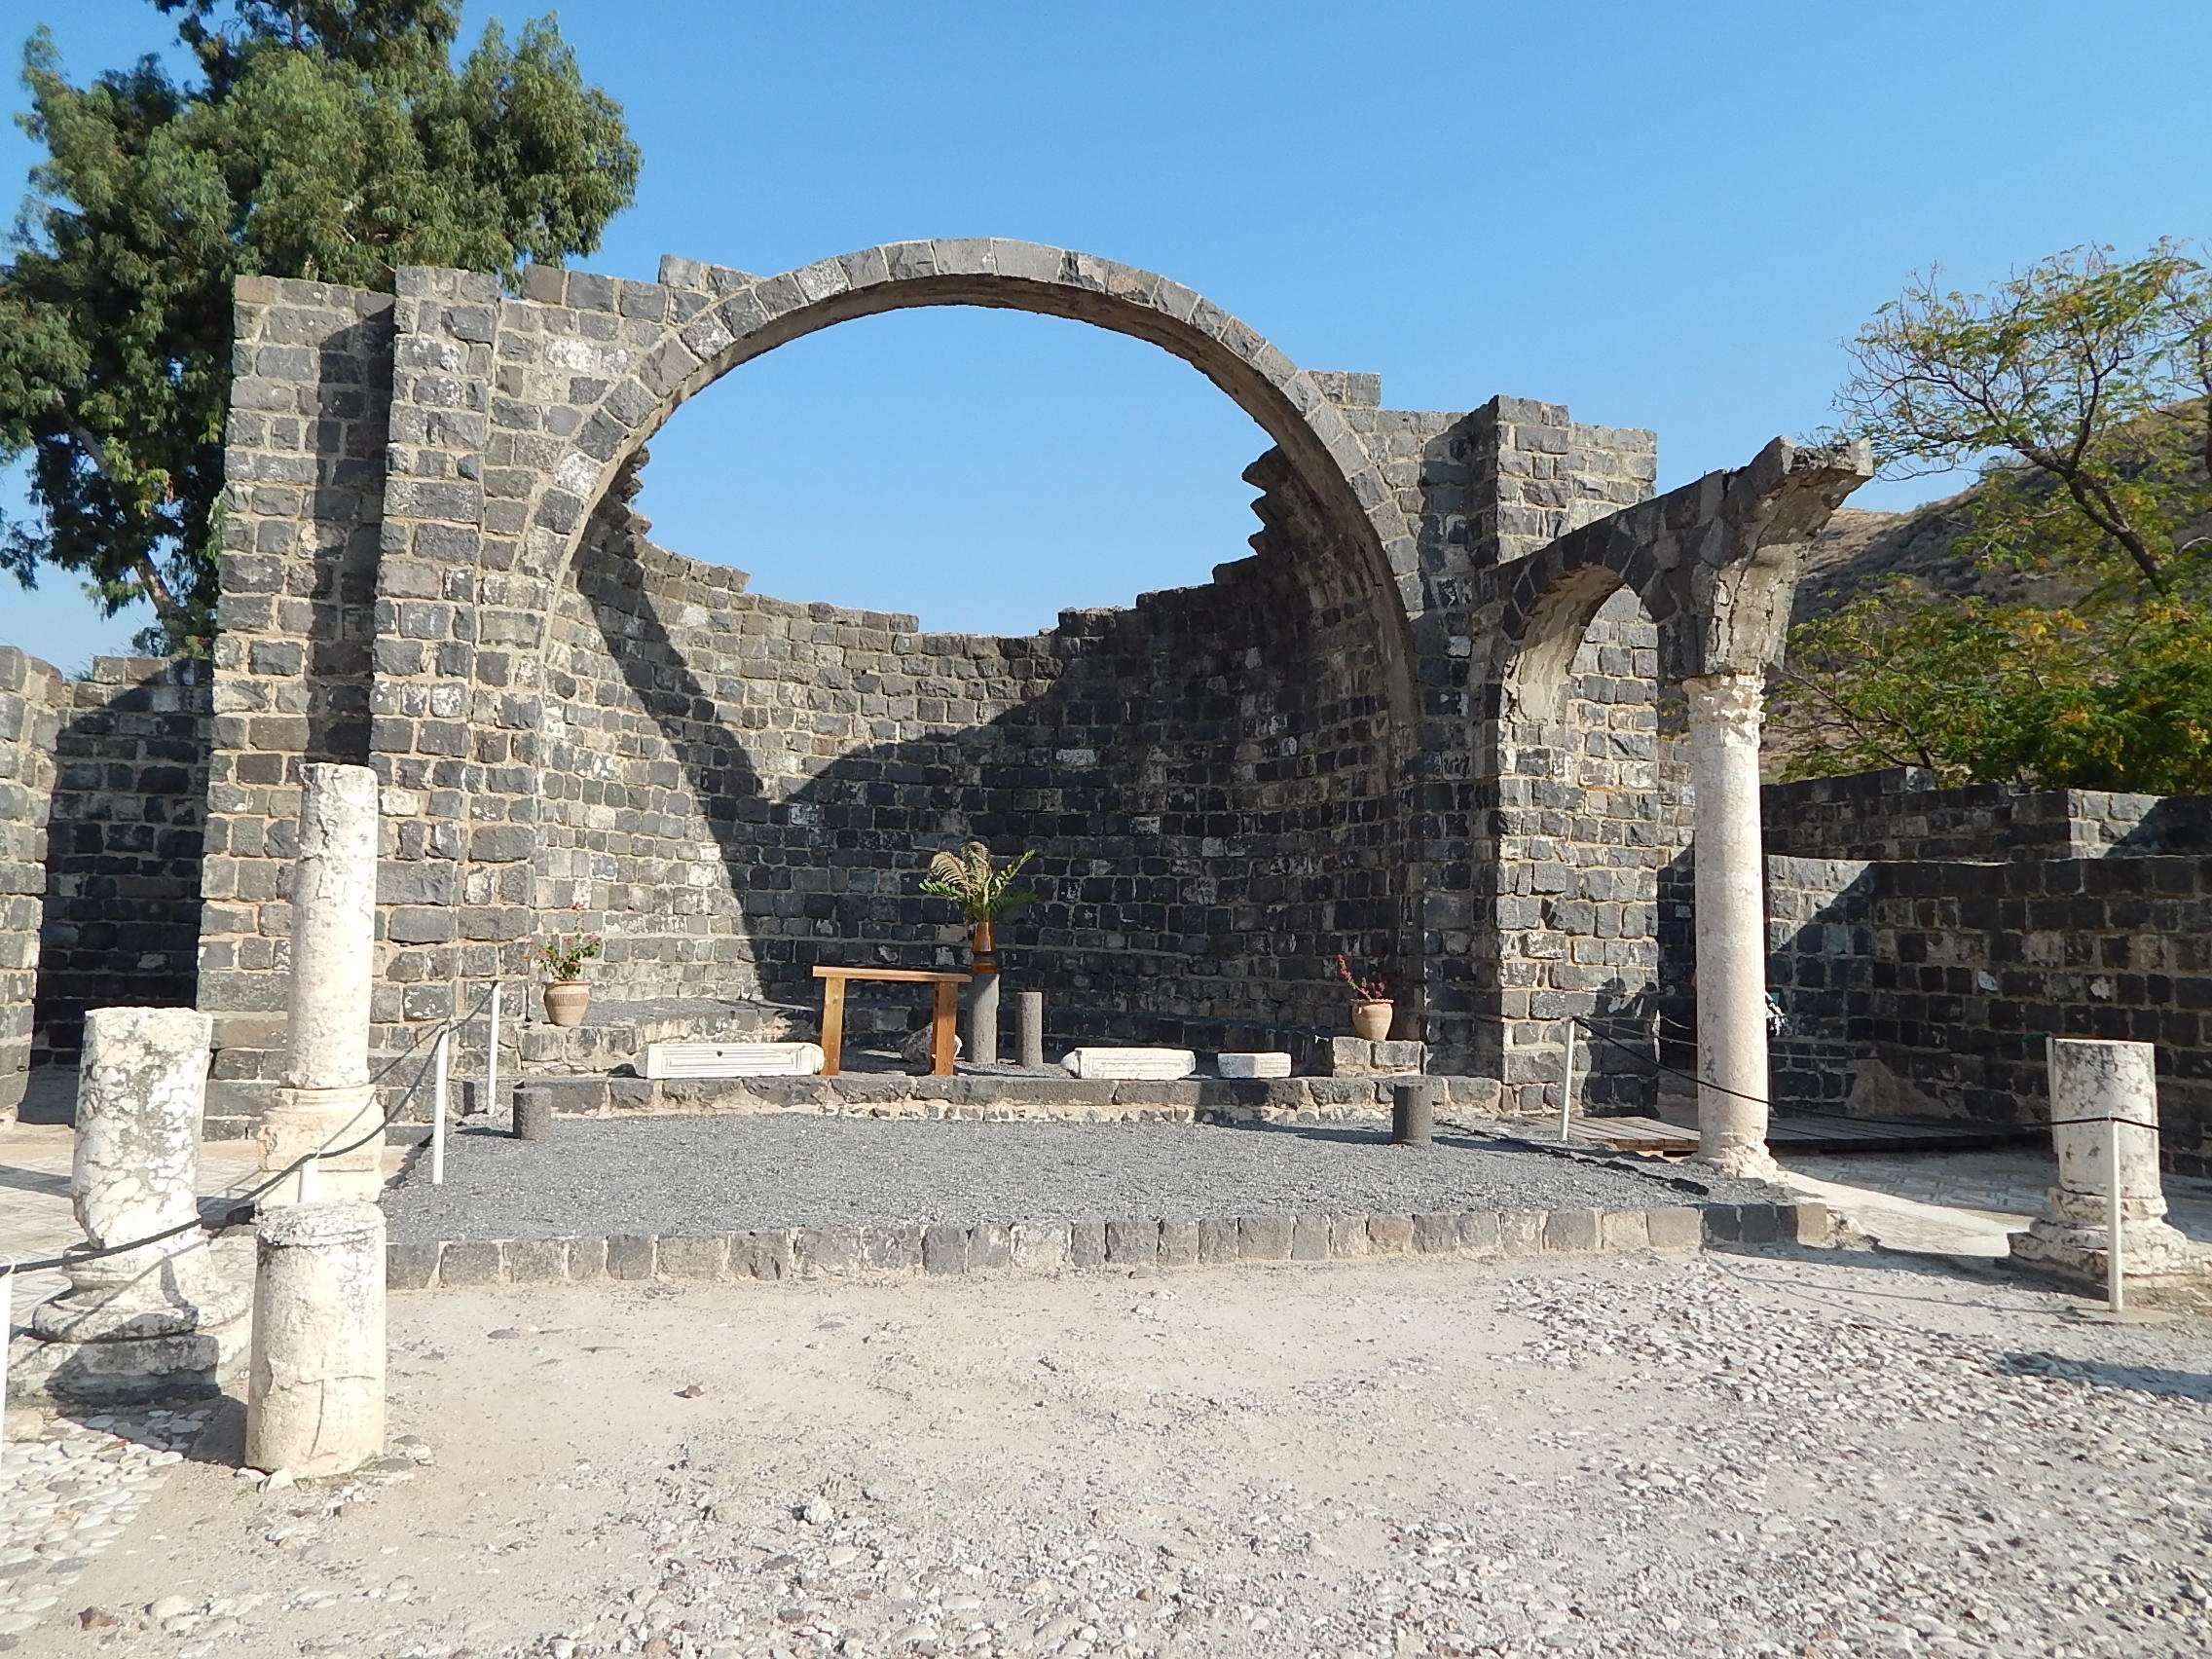
outdoor, architecture, monument, arch, pillar, column, landmark, church, historic, christian, amphitheatre, ruins, holy, historical, israel, aqueduct, archaeological site, galilee, historic site, ancient history, ancient roman architecture